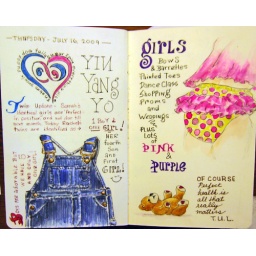
After a string of 5 boys in 3 years, finally some girls are coming!!